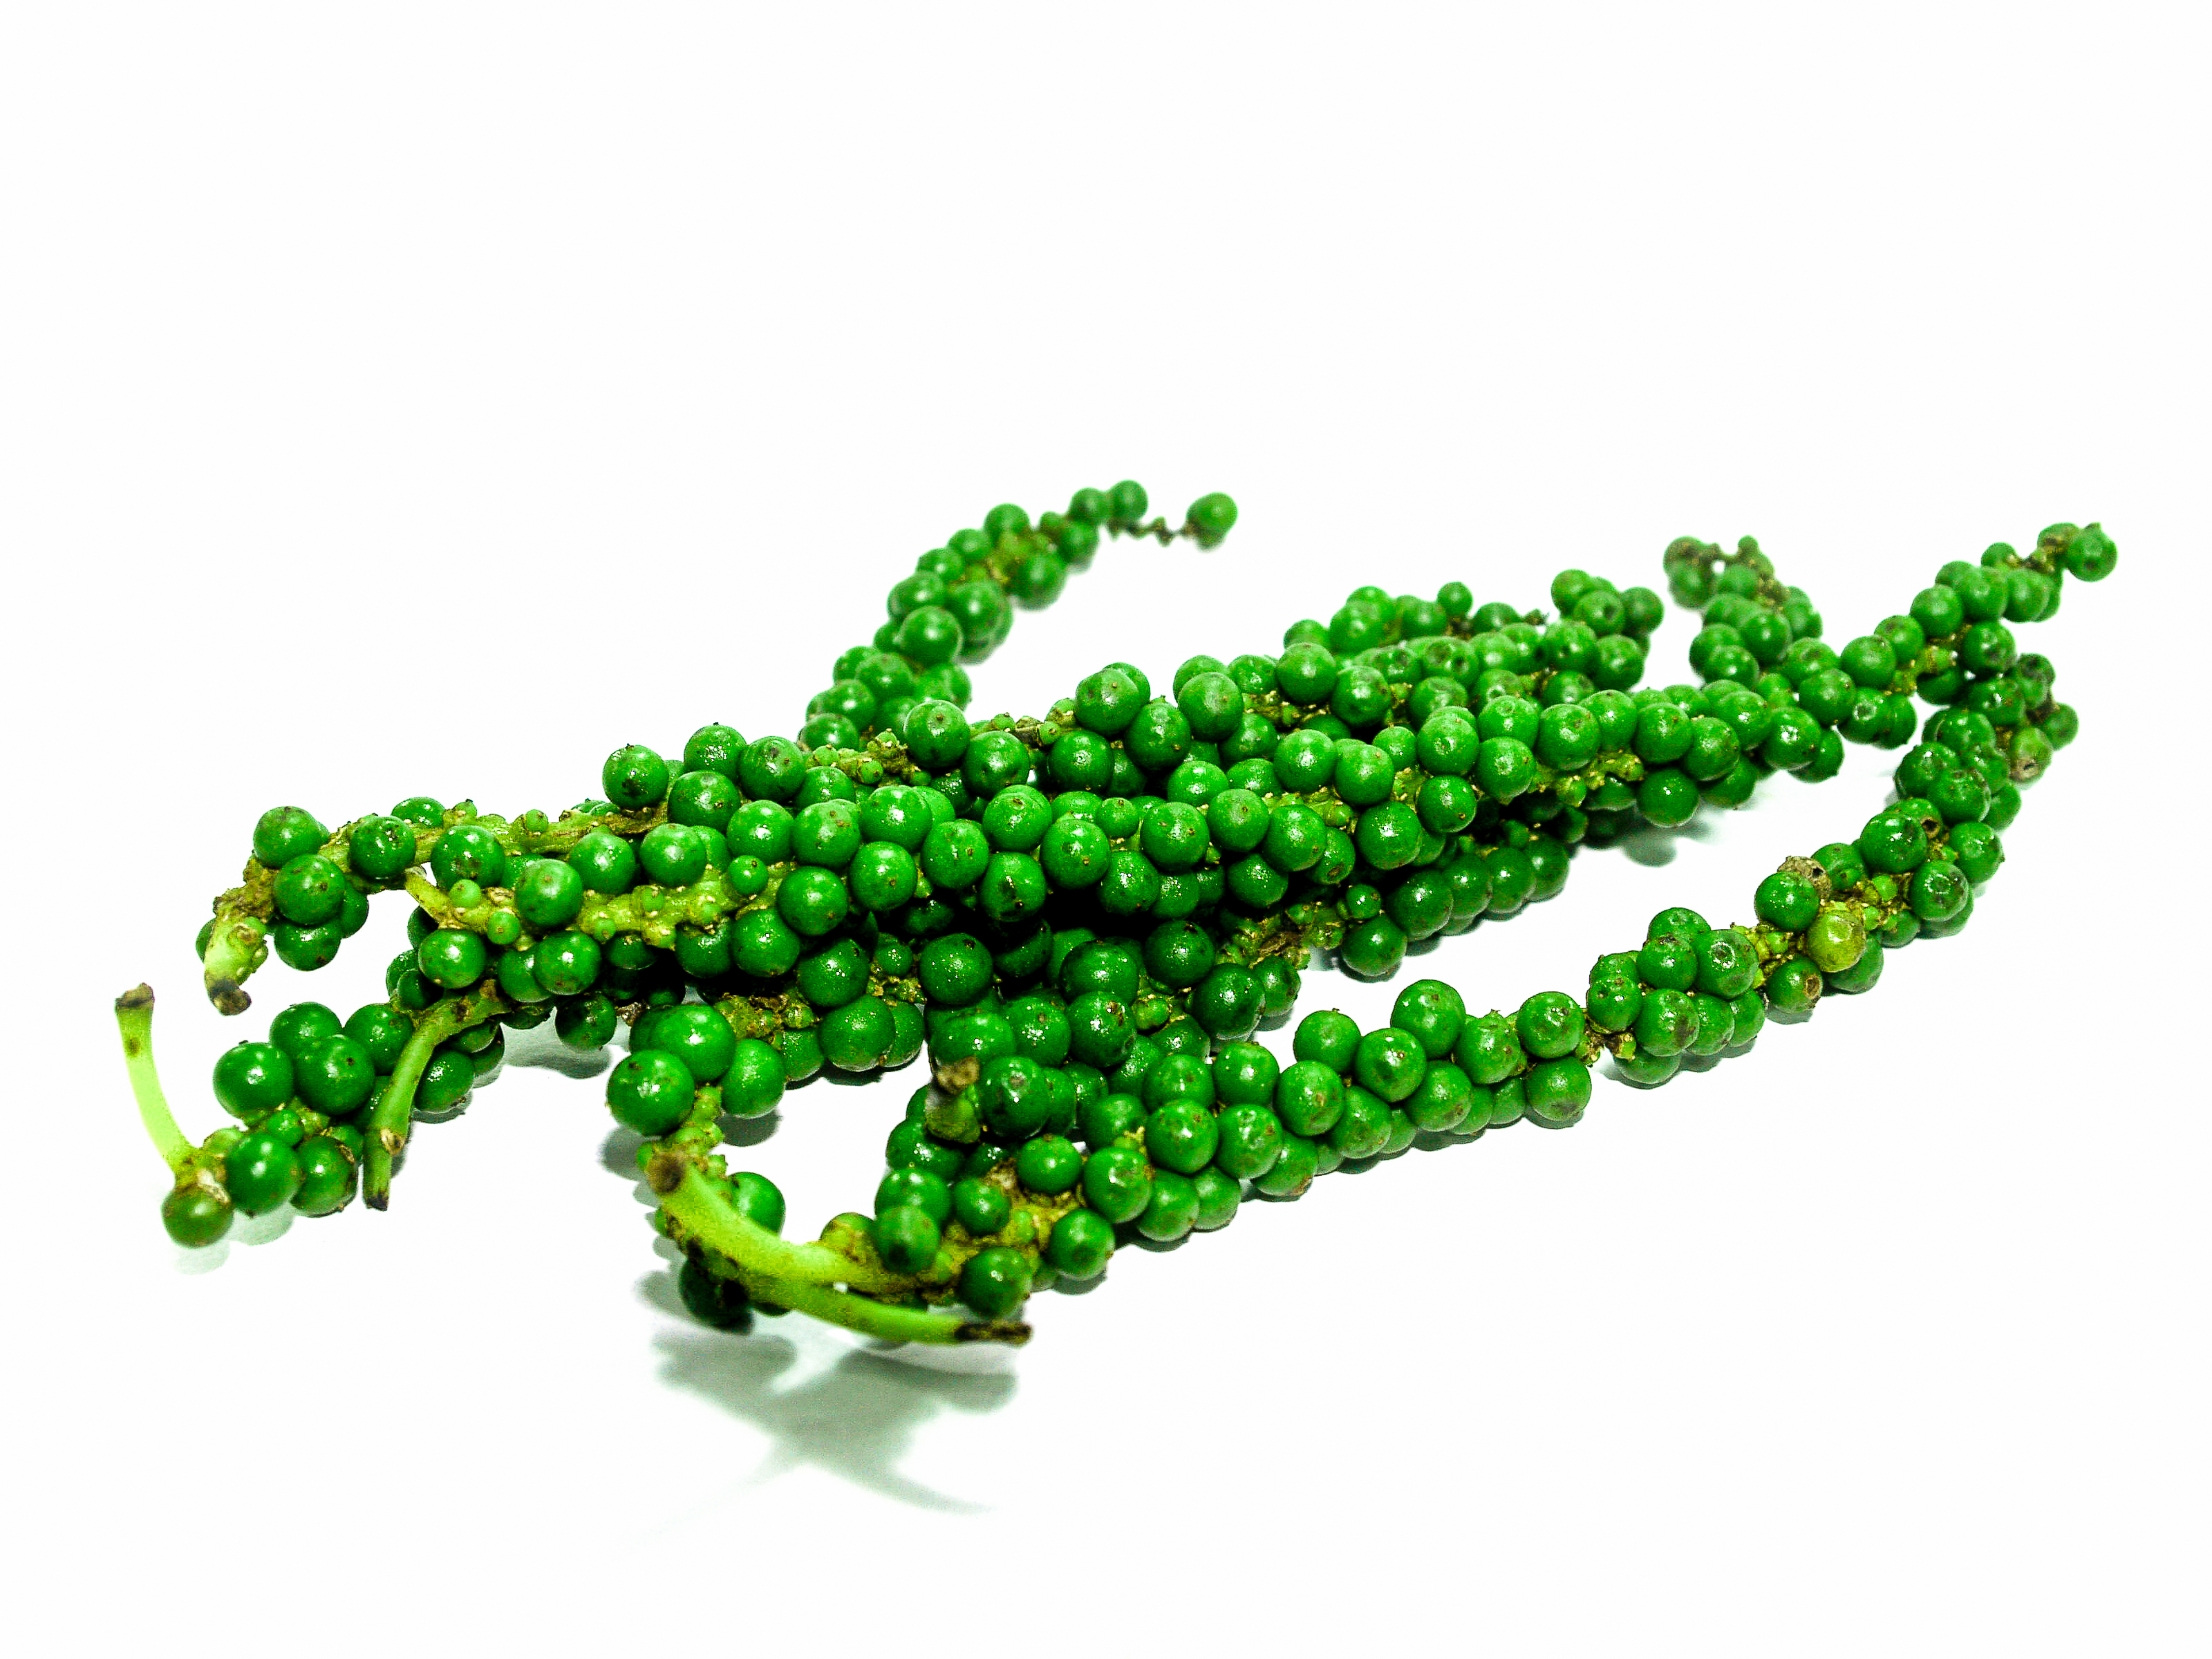
peppercorn, pepper black, many, organic, pepper, round, whole, texture, seed, spice, spicy, taste, macro, closeup, cooking, aroma, aromatic, background, corn, hot, group, food, grain, green